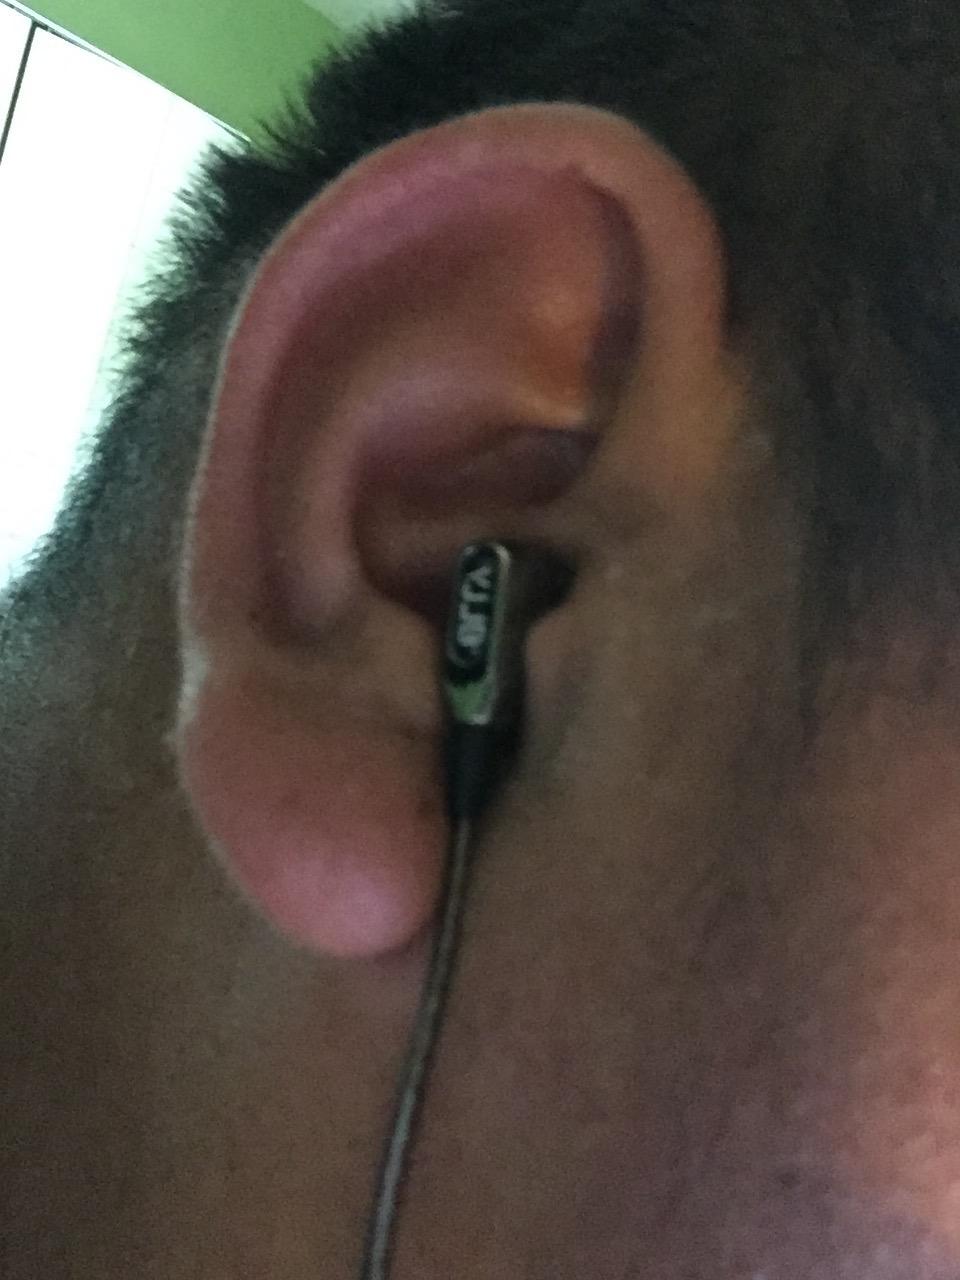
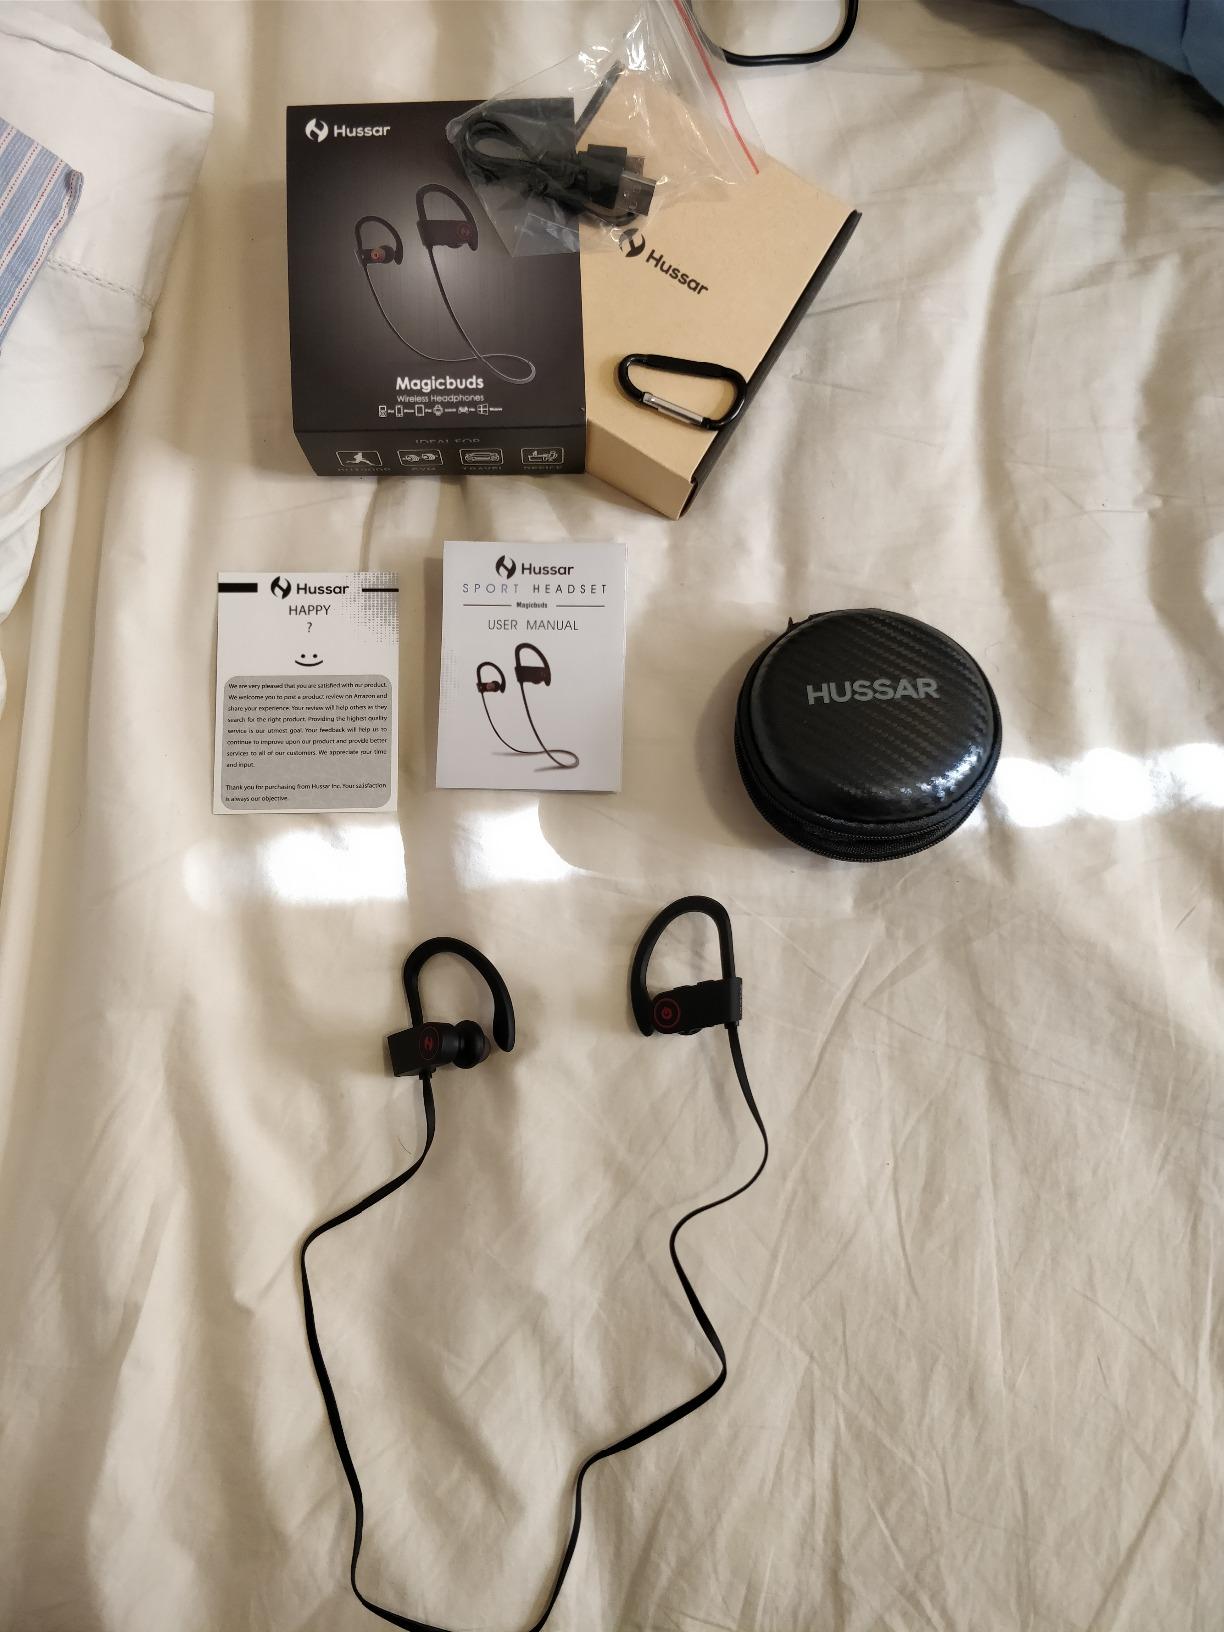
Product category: headphones
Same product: no